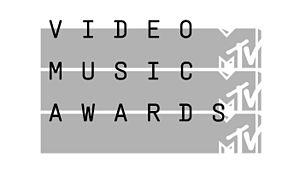
Les MTV Video Music Awards 2015 ont eu lieu le 30 août 2015 au Microsoft Theater de Los Angeles. La cérémonie a été animée et présentée par la chanteuse Miley Cyrus. Ce sera la 32ᵉ cérémonie annuelle des MTV Video Music Awards. Les artistes qui dominent les nominations cette année sont la chanteuse Taylor Swift avec pas moins de 10 nominations, suivi du chanteur Ed Sheeran avec 6 nominations ainsi que la chanteuse Beyoncé et le chanteur, DJ, guitariste Mark Ronson qui ont tous deux 5 nominations. L'artiste le plus récompensé lors de la soirée est Taylor Swift avec 4 trophées.